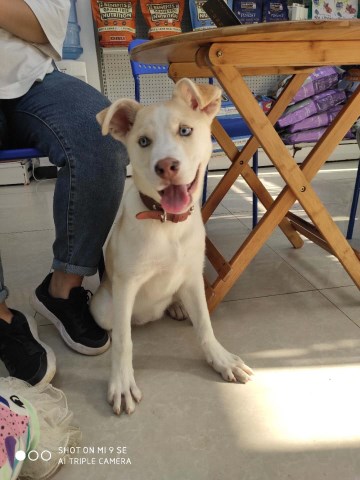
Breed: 3580-n000122-Labrador_retriever